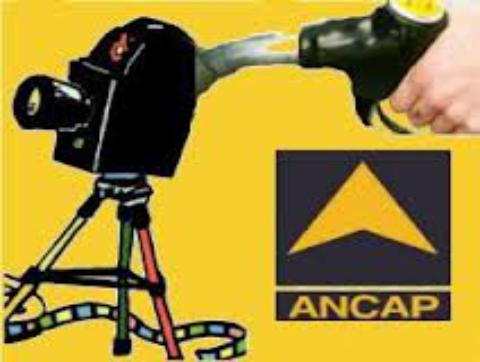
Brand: ANCAP-1
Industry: Transportation